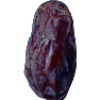
Label: Dates 1